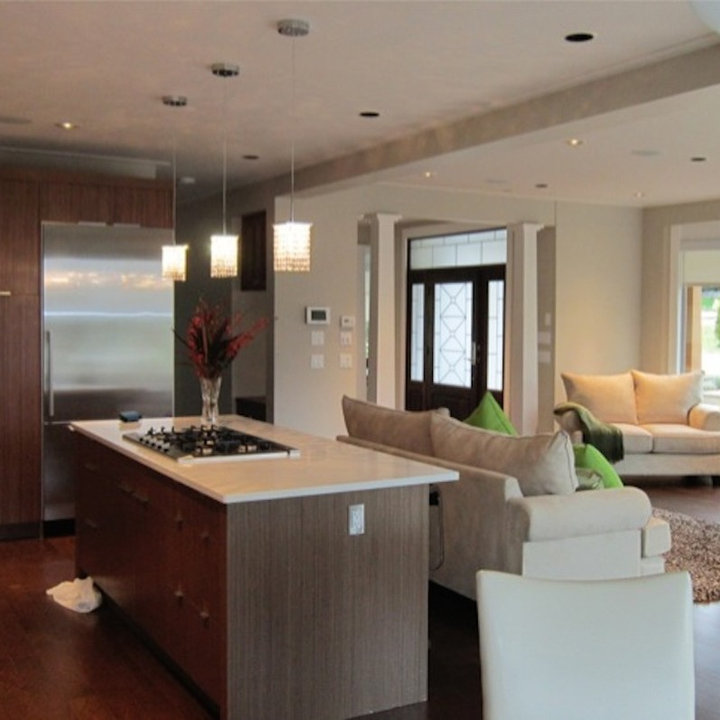
Style: Glamour